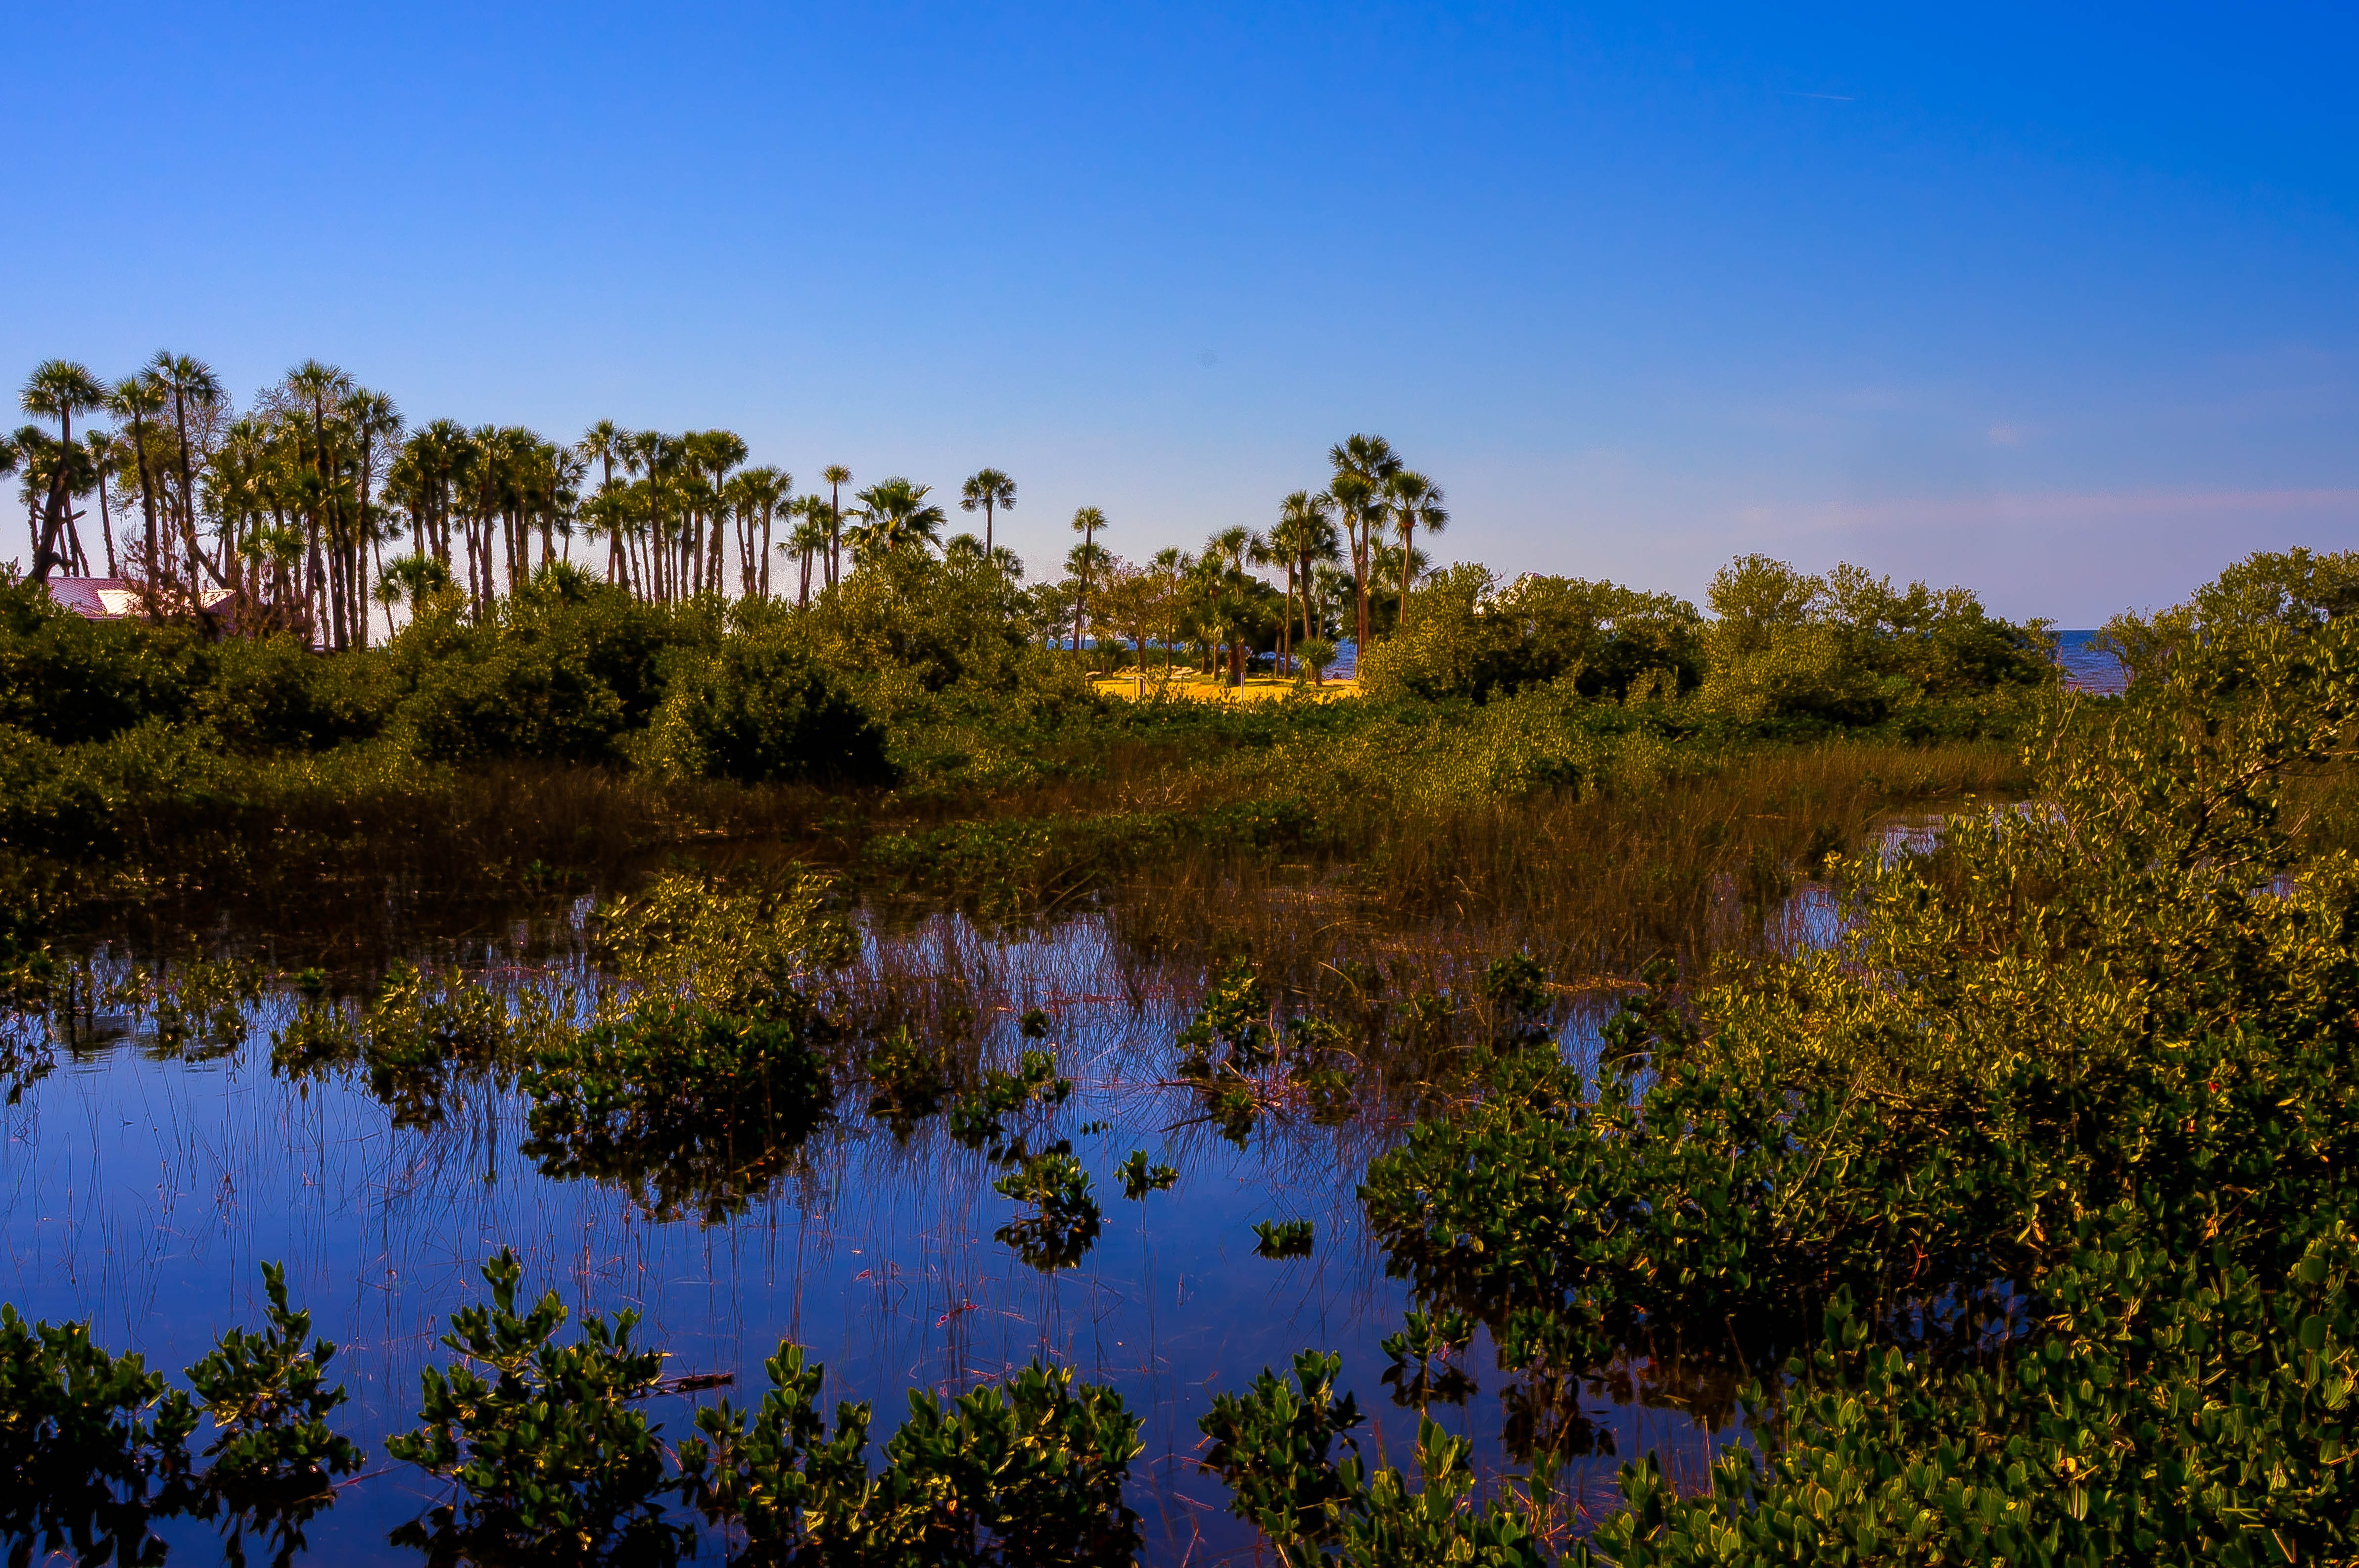
landscape, tree, water, nature, forest, grass, marsh, wilderness, mountain, plant, meadow, morning, leaf, hill, flower, lake, summer, reflection, tropical, autumn, sunny, vegetation, wetland, bog, beautiful, exotic, woodland, habitat, palm trees, tropics, florida, ecosystem, rural area, natural environment, geographical feature, woody plant, marshlands, pine island, hernando county